Demographics of Nigeria

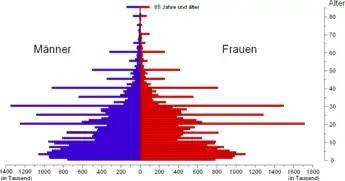
Population pyramid of Nigeria in 1963 (Hausa)

Population by age group (estimates 1.VII.2016) (Data are projections based on the 2006 Population Census.)